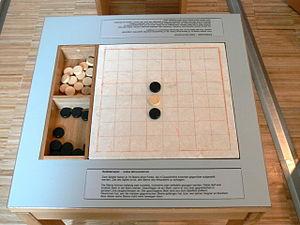
Le jeu des latroncules est un jeu de stratégie romain datant du IIIᵉ siècle av. J.-C., variante de la petteia grecque et du senet égyptien.